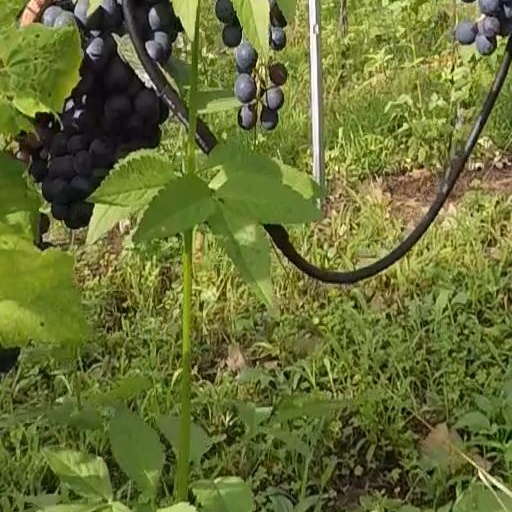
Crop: grape